Preaching cross

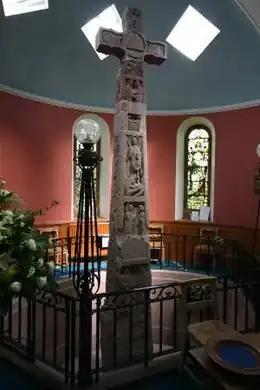
The Ruthwell Cross

A preaching cross is a Christian cross sometimes surmounting a pulpit, which is erected outdoors to designate a preaching place.